Beshalach

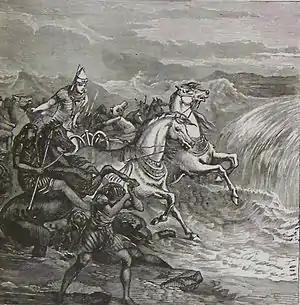
The Destruction of Pharaoh's Army (illustration from the 1890 Holman Bible)

Rabbi Meir taught that when the Israelites stood by the sea, the tribes competed over who would go into the sea first. The tribe of Benjamin went first, as Psalm 68:28 says: "There is Benjamin, the youngest, ruling them ("rodem")," and Rabbi Meir read "rodem", "ruling them," as "rad yam", "descended into the sea." Then the princes of Judah threw stones at them, as Psalm 68:28 says: "the princes of Judah their council ("rigmatam")," and Rabbi Meir read "rigmatam" as "stoned them." For that reason, Benjamin merited hosting the site of God's Temple, as Deuteronomy 33:12 says: "He dwells between his shoulders." Rabbi Judah answered Rabbi Meir that in reality, no tribe was willing to be the first to go into the sea. Then Naḥshon ben Aminadab stepped forward and went into the sea first, praying in the words of Psalm 69:2–16, "Save me O God, for the waters come into my soul. I sink in deep mire, where there is no standing . . . . Let not the water overwhelm me, neither let the deep swallow me up." Moses was then praying, so God prompted Moses, in words parallel those of Exodus 14:15, "My beloved ones are drowning in the sea, and you prolong prayer before Me!" Moses asked God, "Lord of the Universe, what is there in my power to do?" God replied in the words of Exodus 14:15–16, "Speak to the children of Israel, that they go forward. And lift up your rod, and stretch out your hand over the sea, and divide it; and the children of Israel shall go into the midst of the sea on dry ground." Because of Naḥshon's actions, Judah merited becoming the ruling power in Israel, as Psalm 114:2 says, "Judah became His sanctuary, Israel His dominion," and that happened because, as Psalm 114:3 says, "The sea saw [him], and fled."